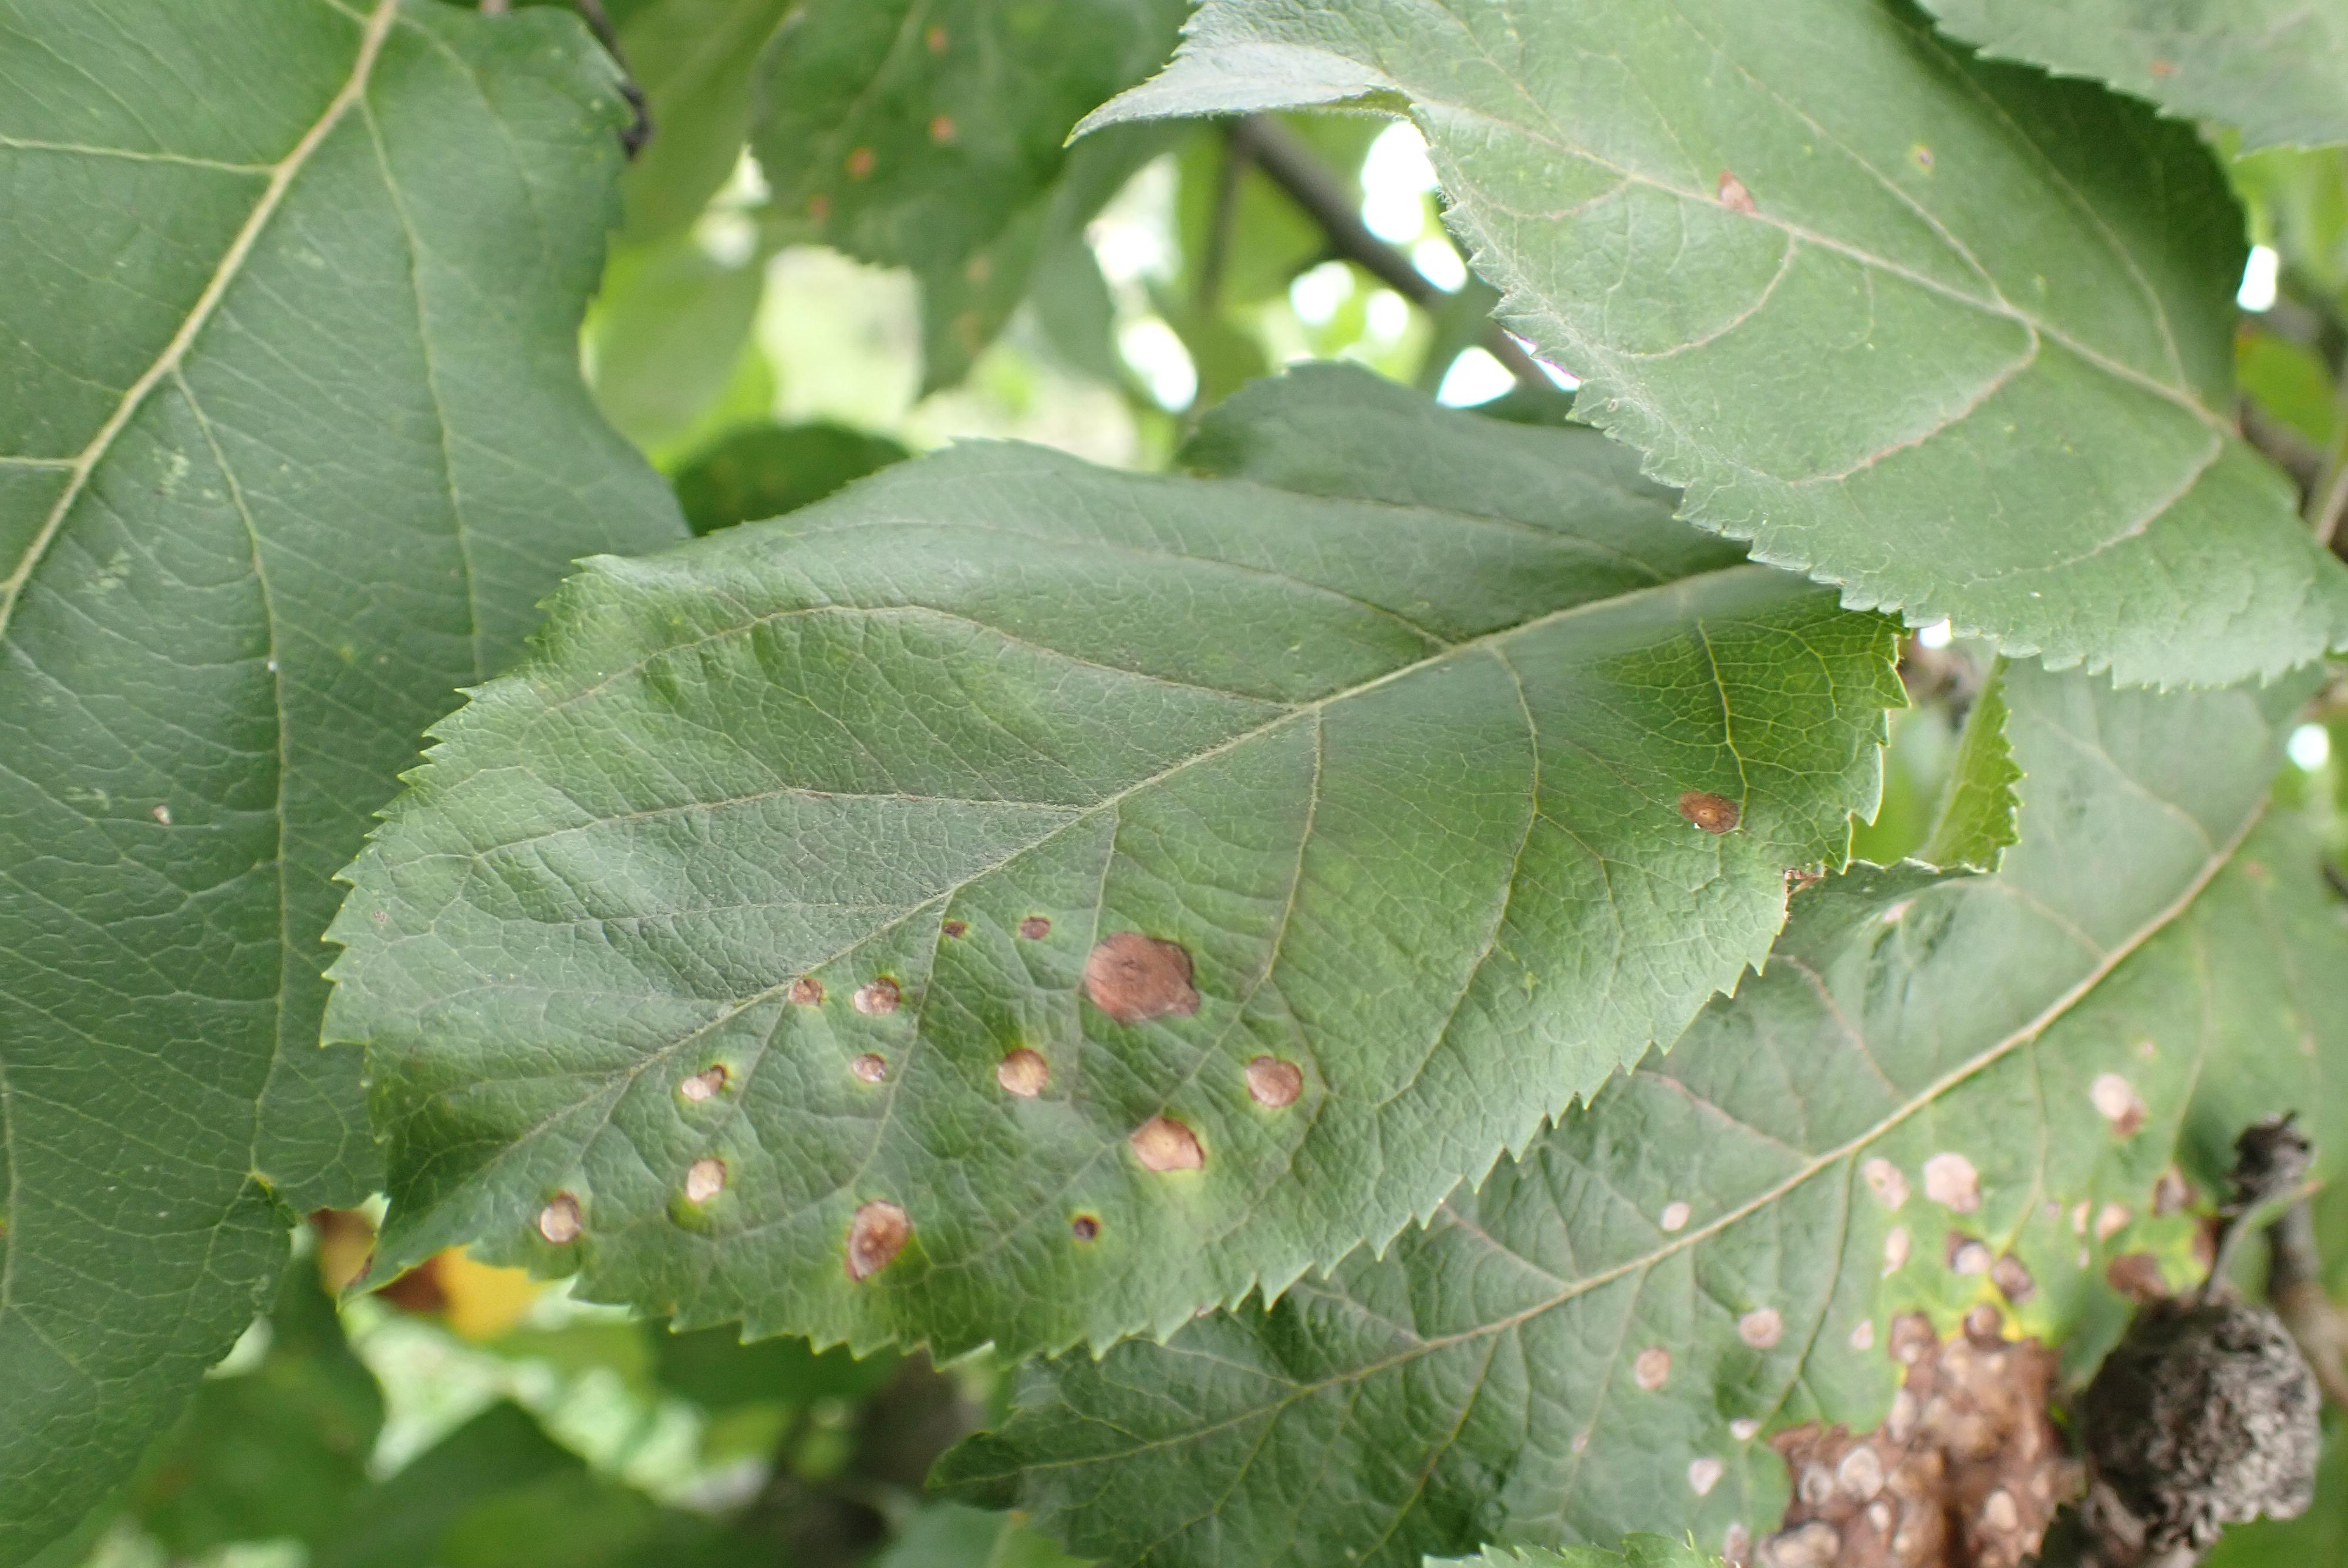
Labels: frog_eye_leaf_spot